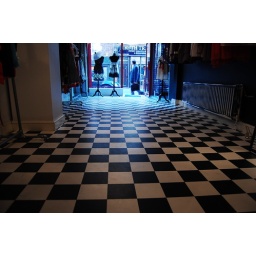
I think is called Darimeya and has another shop in Kesington...the dress are great, the floor is better....